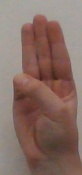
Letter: thaa